Answer in natural language. Is dark cave wall decor photo further away or in front of Doorframe? Choose between the following options: further away or in front
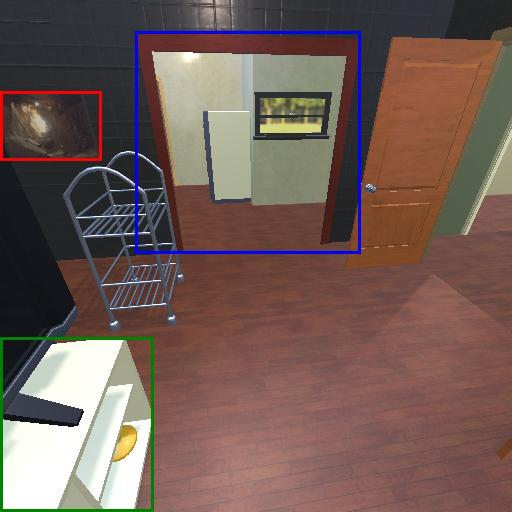
<answer>further away</answer>